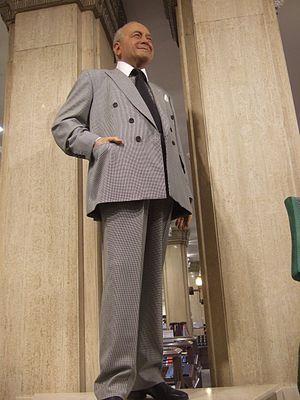
Mohamed Abdel Moneim Fayed ou Mohamed Al-Fayed, né le 27 janvier 1929 à Bakos, un quartier d'Alexandrie en Égypte, est un homme d'affaires. Il est, entre autres, l'ancien propriétaire du club de football de Premier League londonien, le Fulham Football Club, et de l'hôtel Ritz.